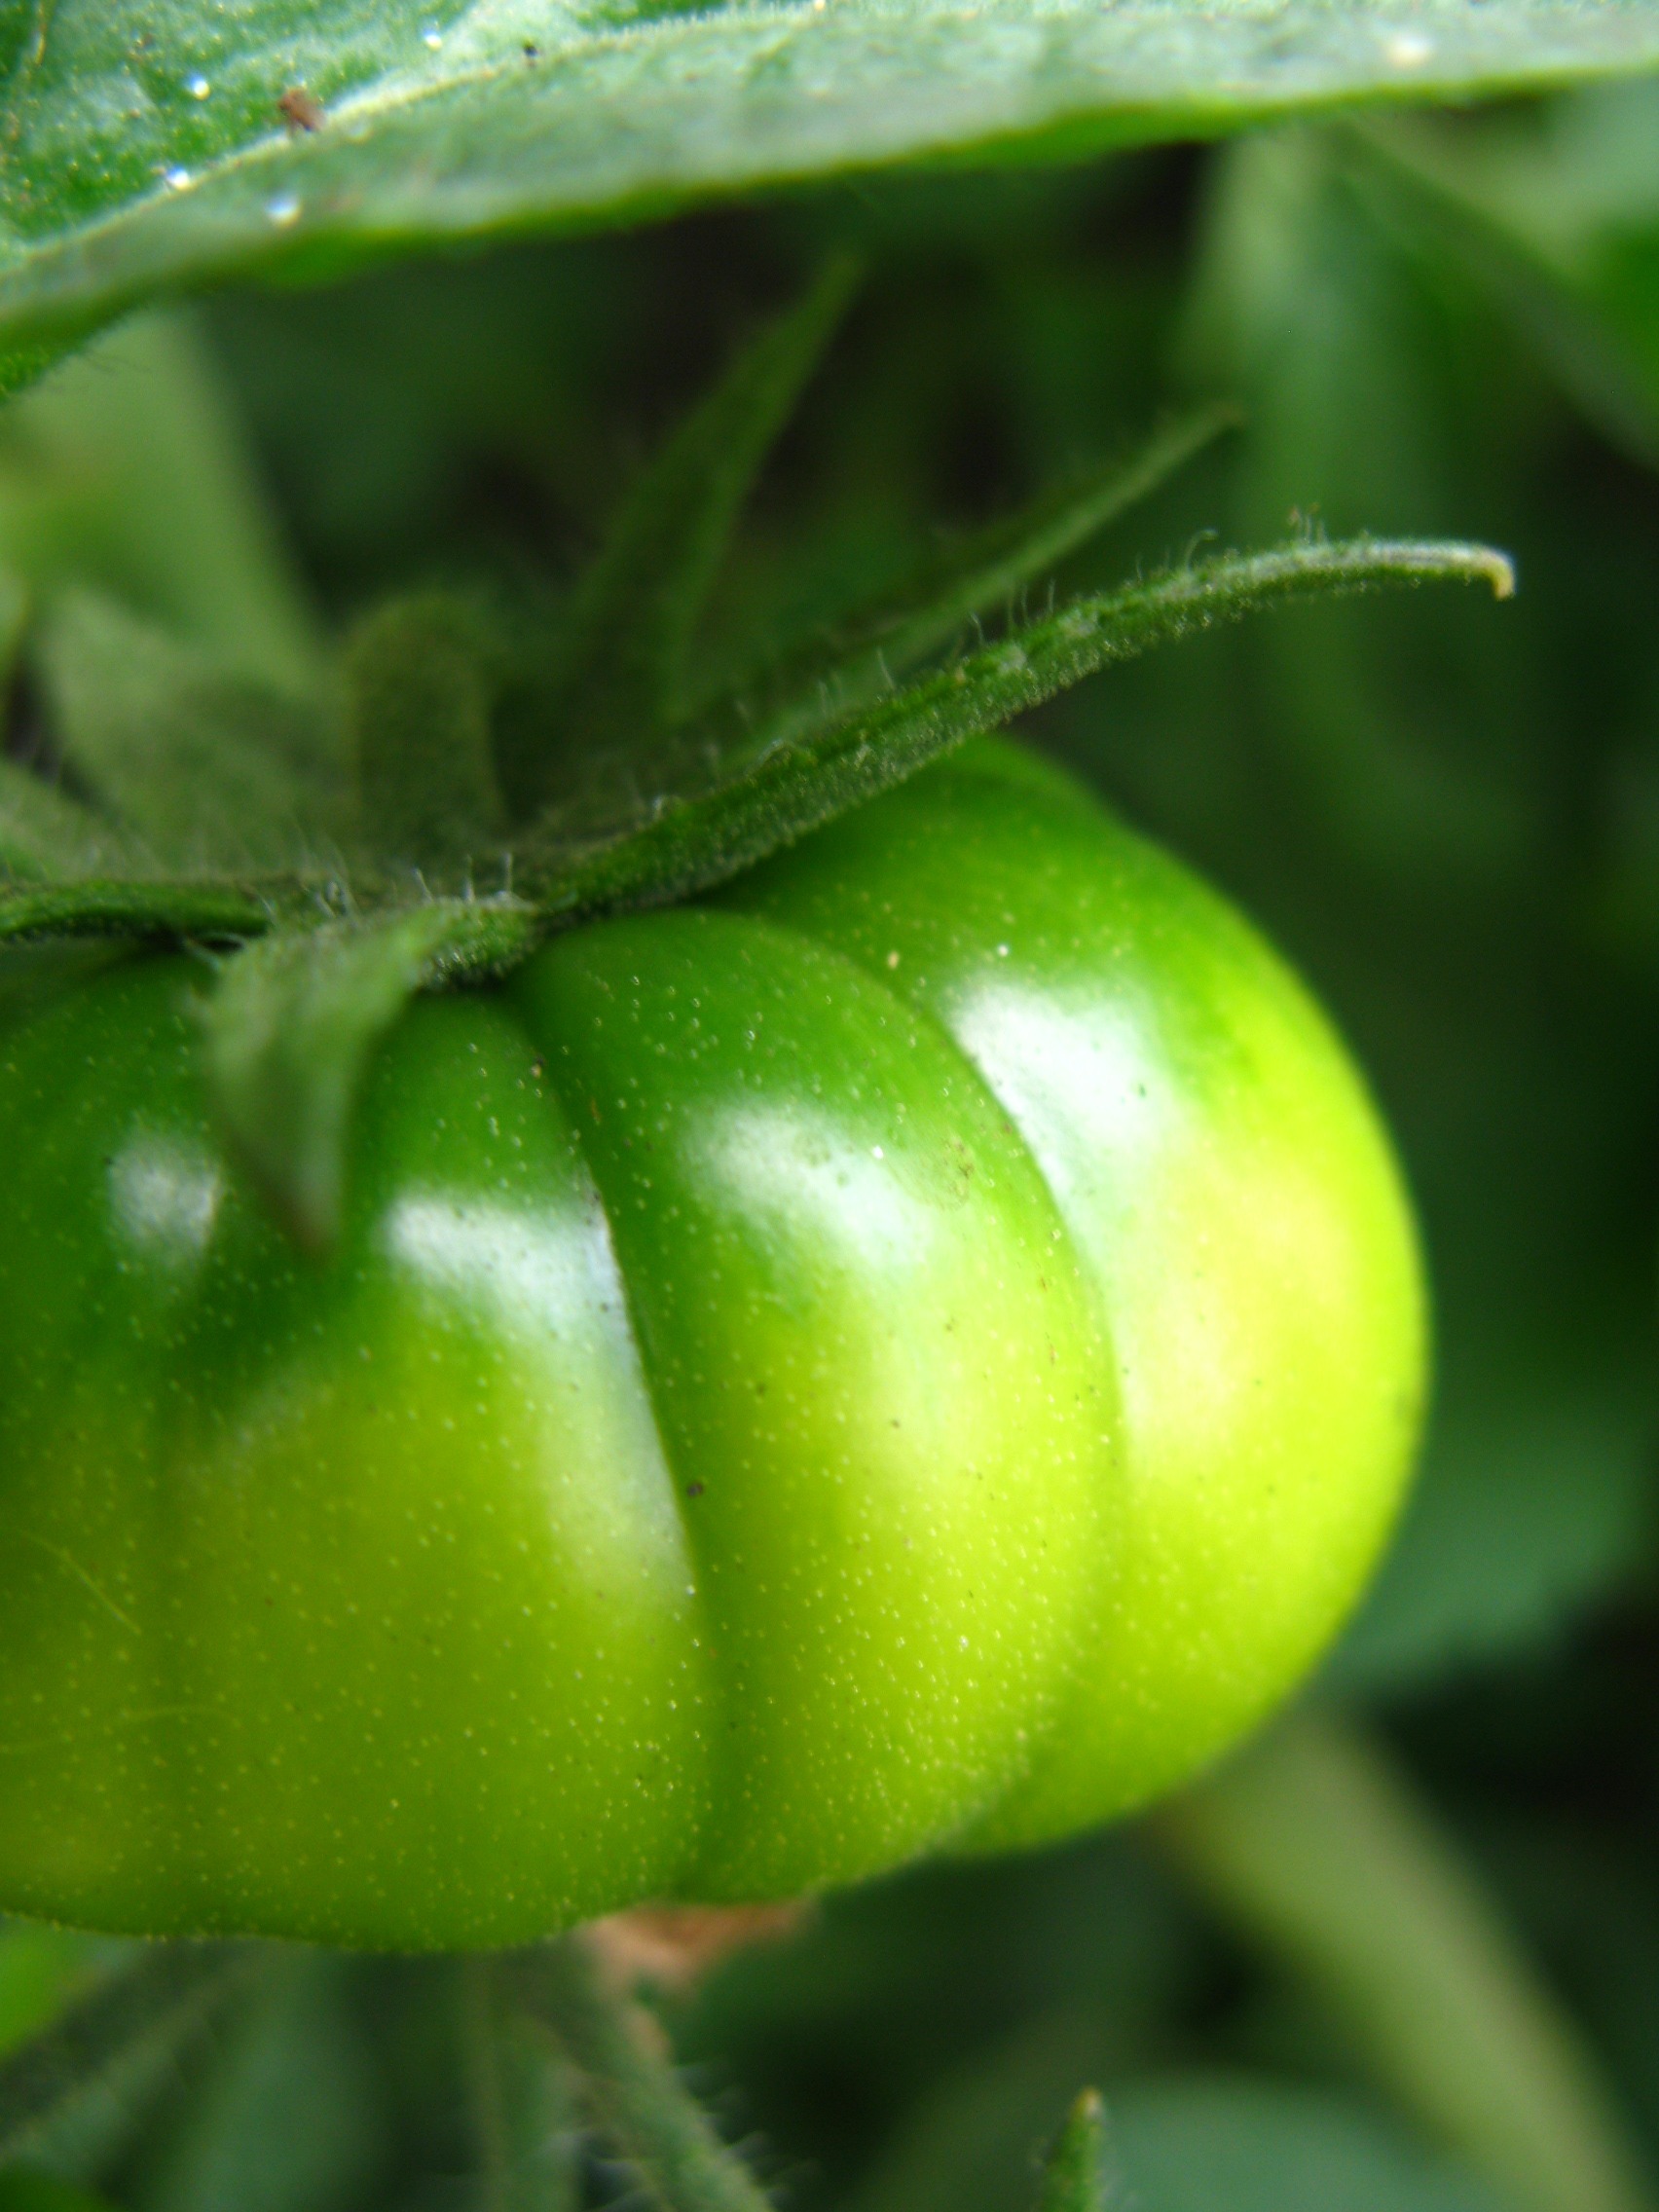
nature, plant, vine, fruit, flower, food, green, produce, vegetable, yellow, garden, plants, tomato, growing, heirloom, macro photography, flowering plant, plant stem, land plant, potato and tomato genus